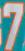
Number: 7